Cyclone Hellen

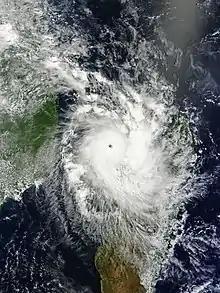
Cyclone Hellen rapidly intensifying on March 30 over the Mozambique Channel

Very Intense Tropical Cyclone Hellen of March 2014 was one of the most powerful tropical cyclones in the Mozambique Channel on record, as well as the most intense of the 2013–14 South-West Indian Ocean cyclone season. Hellen formed on March 26 in the northern portion of the channel, and the storm brought rainfall to coastal Mozambique while in its formative stages. While moving southeastward, it developed an organized area of convection over the center of circulation. Warm waters allowed Hellen to rapidly intensify while passing south of the Comoros, with a well-defined eye forming in the middle of the thunderstorms. The cyclone attained peak intensity March 30, with maximum sustained winds estimated according to the Regional Specialized Meteorological Center, Météo-France in La Réunion. Subsequently, Hellen weakened quickly due to dry air and land interaction with Madagascar, and the storm's eye dissipated. On March 31, the storm made landfall in northwestern Madagascar as a weakened cyclone, despite previous forecasts for the center to remain over water. By April 1, Hellen was no longer a tropical cyclone after most of the convection dissipated. The remnants turned to the west, moving over Mozambique without redeveloping, later dissipating on April 5.